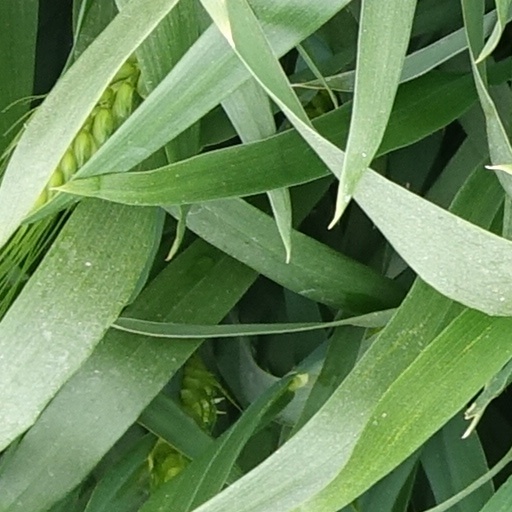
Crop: wheat